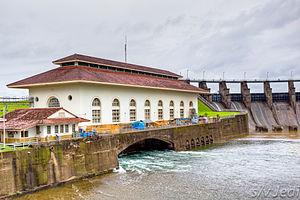
Le barrage Gatún est un grand barrage sur la rivière Chagres au Panama, près de la ville de Gatún. Le barrage, construit entre 1907 et 1913, est un élément crucial du canal de Panama ; il retient le lac Gatún qui transporte les navires sur 33 km de leur transit dans l'isthme. Il produit aussi de l'énergie hydroélectrique utilisée en partie pour activer les écluses et autres équipements du canal.